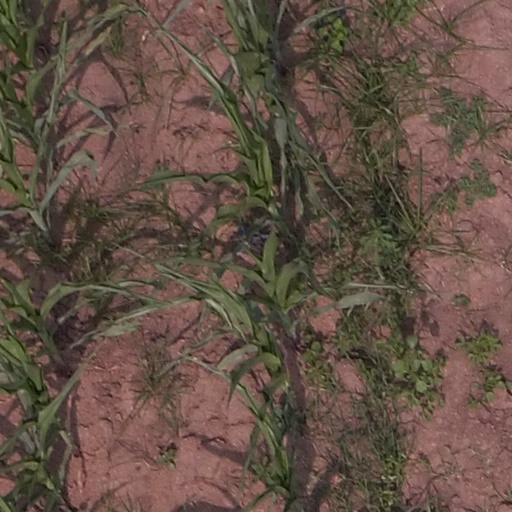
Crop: maize; corn